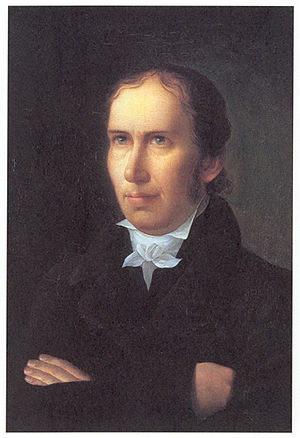
Kirkens Gienmæle
N.F.S. Grundtvig 1783-1872. Maleri af C.F. Christensen, 1820. Frederiksborg Museum
"Kirkens Gienmæle er en pamflet, et ""Feidebrev"" som N.F.S. Grundtvig udsendte på ""Irenæi Dag"", dvs. 26. august 1825, som svar på et langt og lærd skrift af professor H.N. Clausen Catholicismens og Protestantismens Kirkeforfatning, Lære og Ritus.